Scottish literature

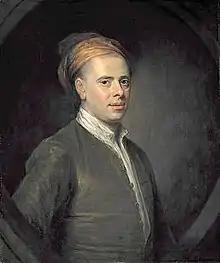
Allan Ramsay, the most influential literary figure in early eighteenth-century Scotland

Having extolled the virtues of Scots "poesie", following his accession to the English throne, James VI increasingly favoured the language of southern England. In 1611 the Kirk adopted the English Authorised King James Version of the Bible. In 1617 interpreters were declared no longer necessary in the port of London because Scots and Englishmen were now "not so far different bot ane understandeth ane uther". Jenny Wormald, describes James as creating a "three-tier system, with Gaelic at the bottom and English at the top". The loss of the court as a centre of patronage in 1603 was a major blow to Scottish literature. A number of Scottish poets, including William Alexander, John Murray and Robert Aytoun accompanied the king to London, where they continued to write, but they soon began to anglicise their written language. James's characteristic role as active literary participant and patron in the English court made him a defining figure for English Renaissance poetry and drama, which would reach a pinnacle of achievement in his reign, but his patronage for the high style in his own Scottish tradition largely became sidelined. The only significant court poet to continue to work in Scotland after the king's departure was William Drummond of Hawthornden (1585–1649).